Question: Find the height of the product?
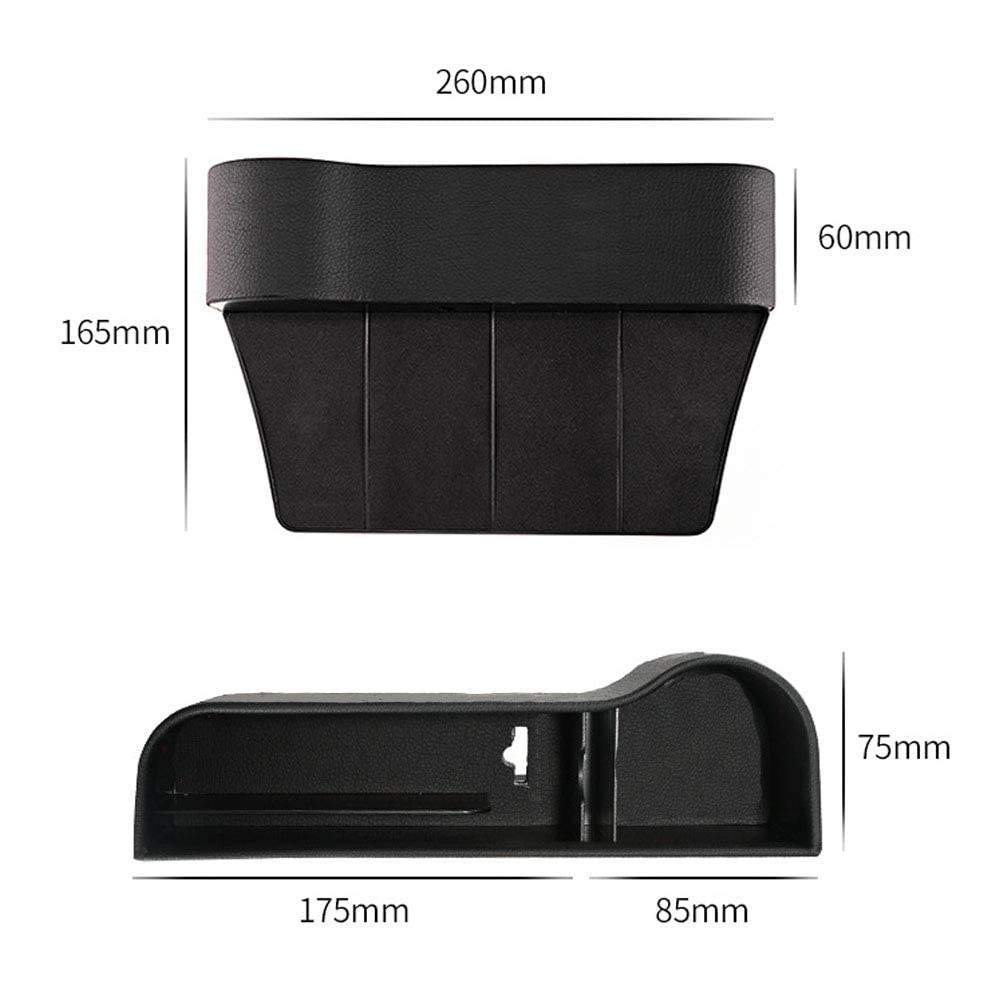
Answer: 165.0 millimetre